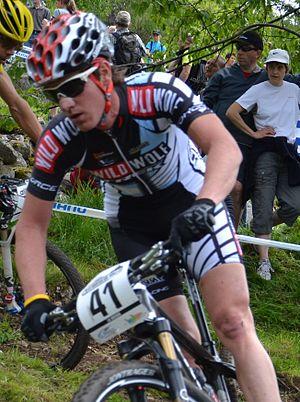
Catriel Andrés Soto, né le 29 avril 1987 à Colón, est un cycliste argentin spécialiste de VTT cross-country. Il termine 26ᵉ de l'épreuve olympique 2012.